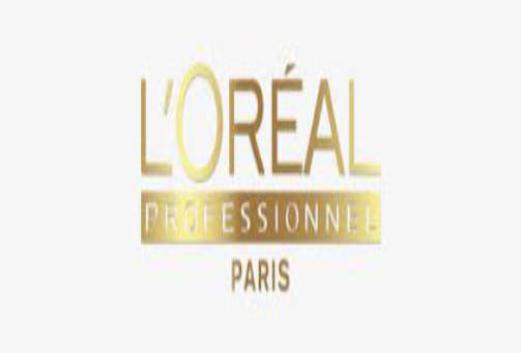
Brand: loreal
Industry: Necessities